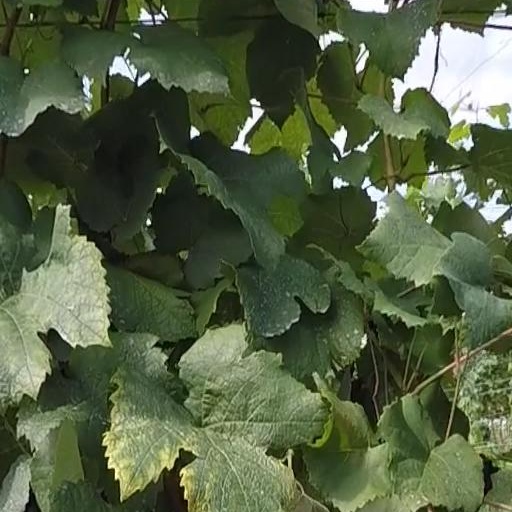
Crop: grape